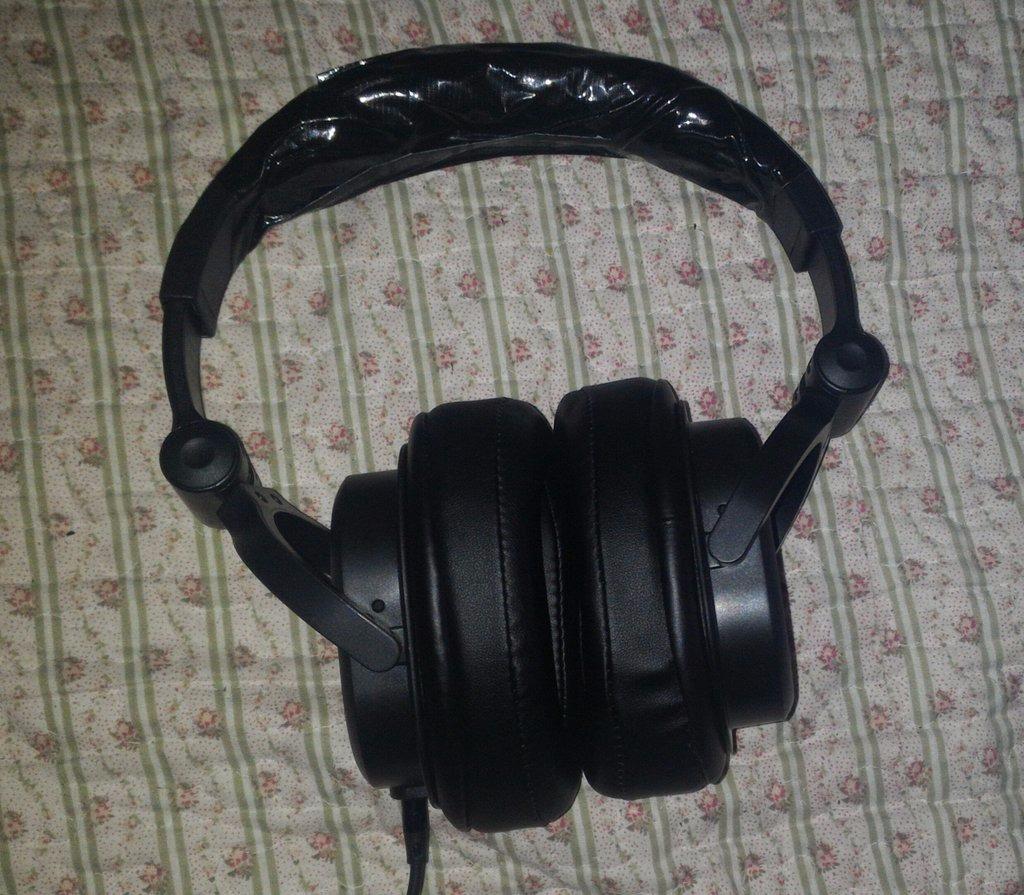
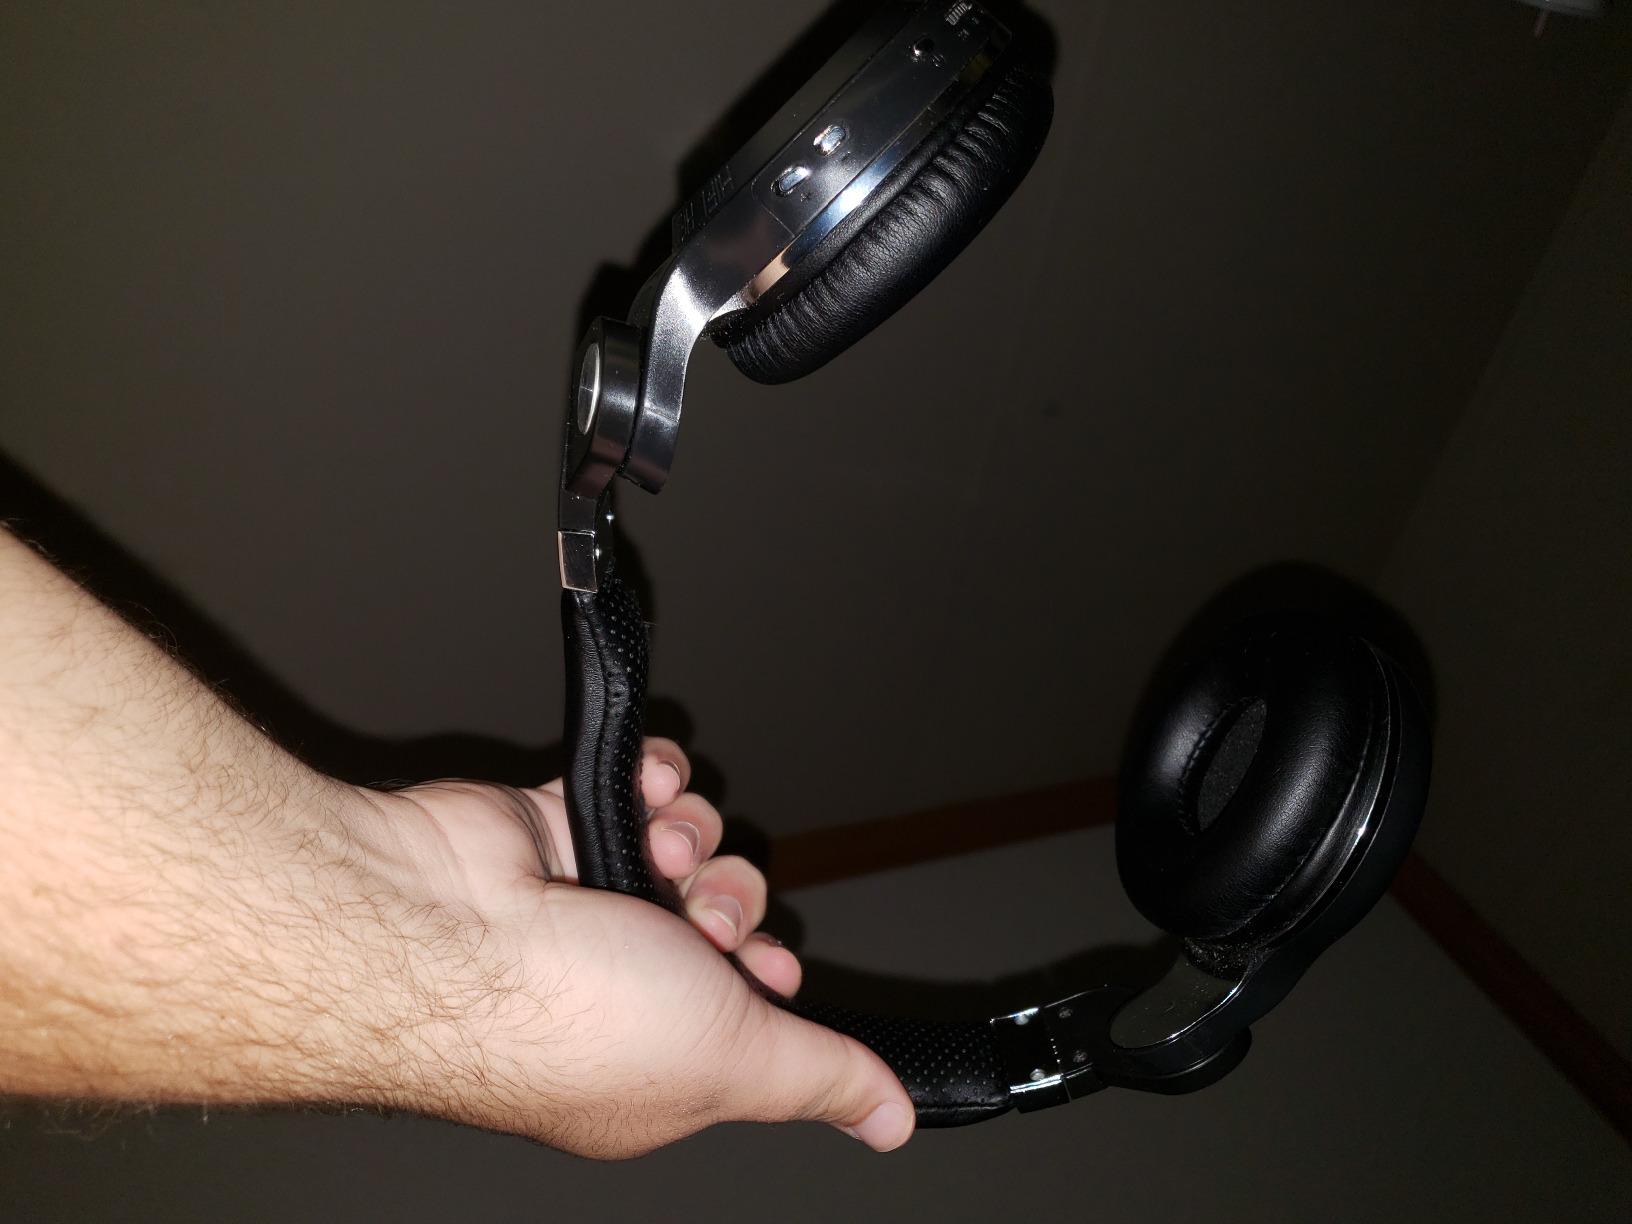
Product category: headphones
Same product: no